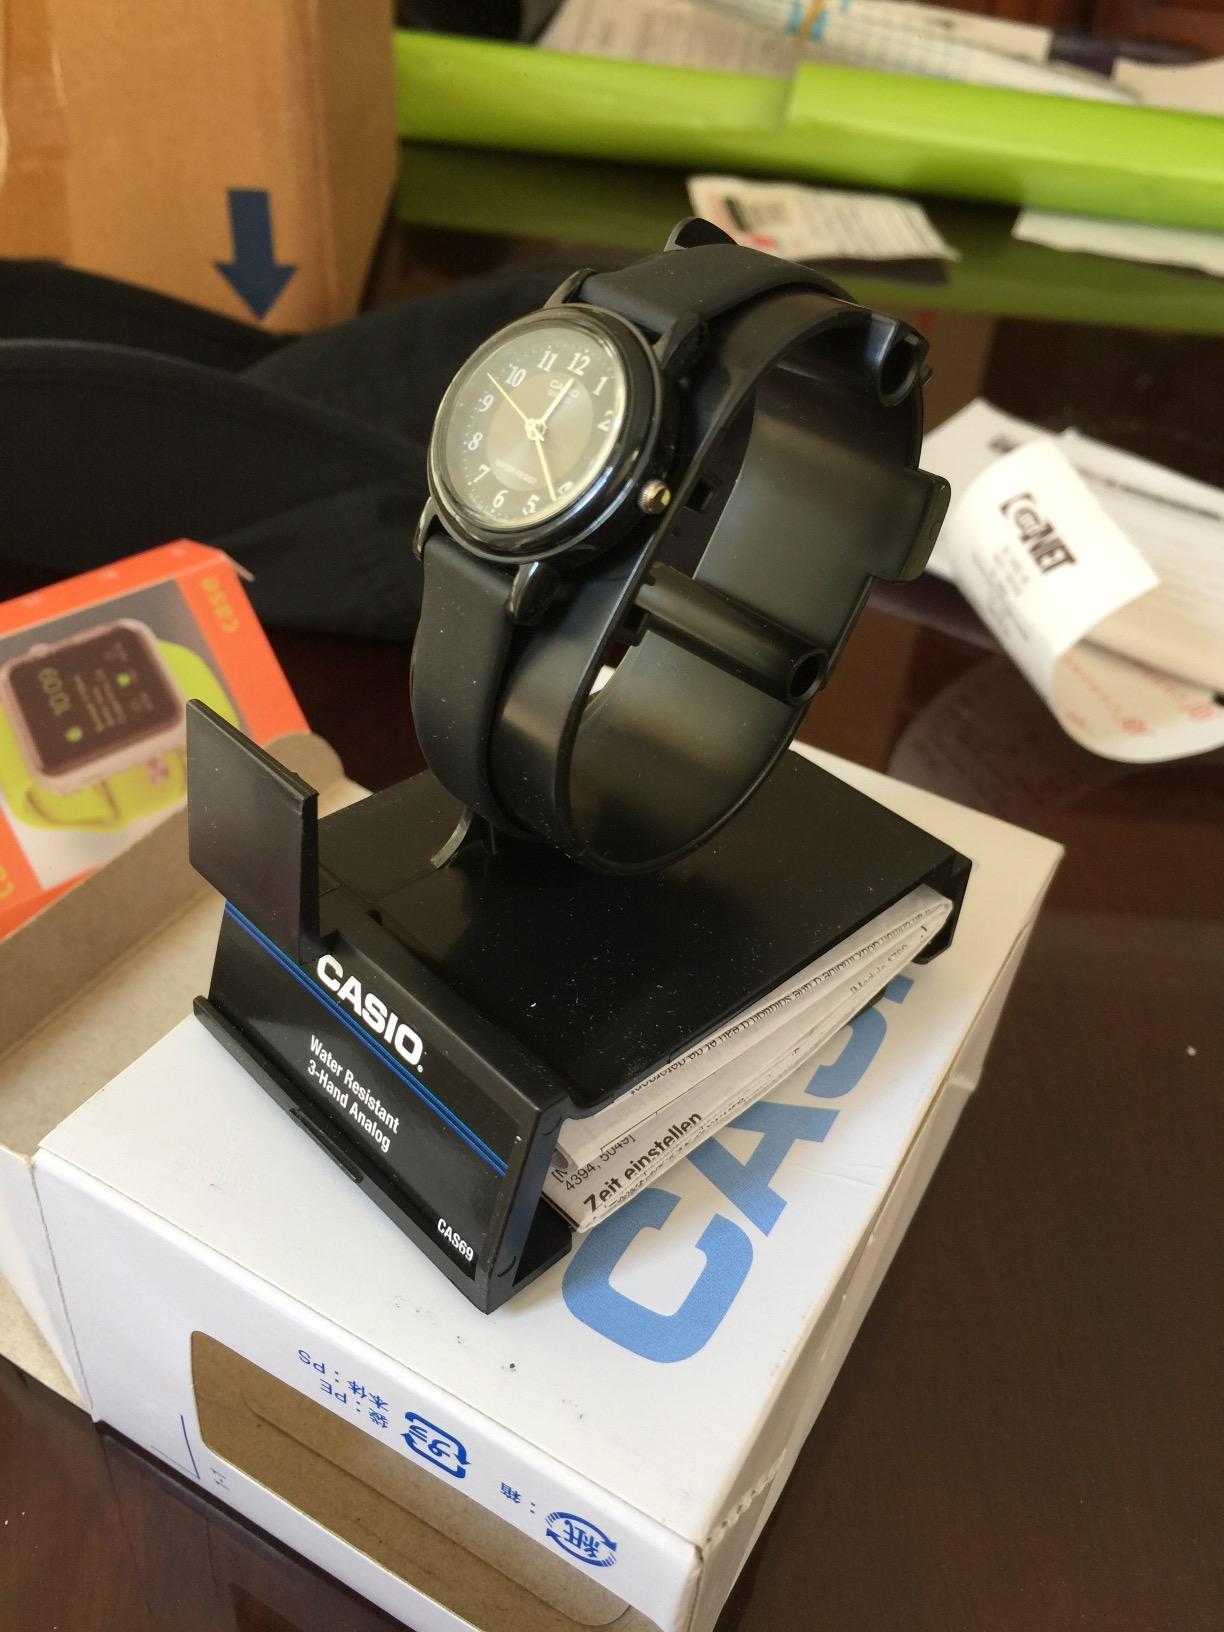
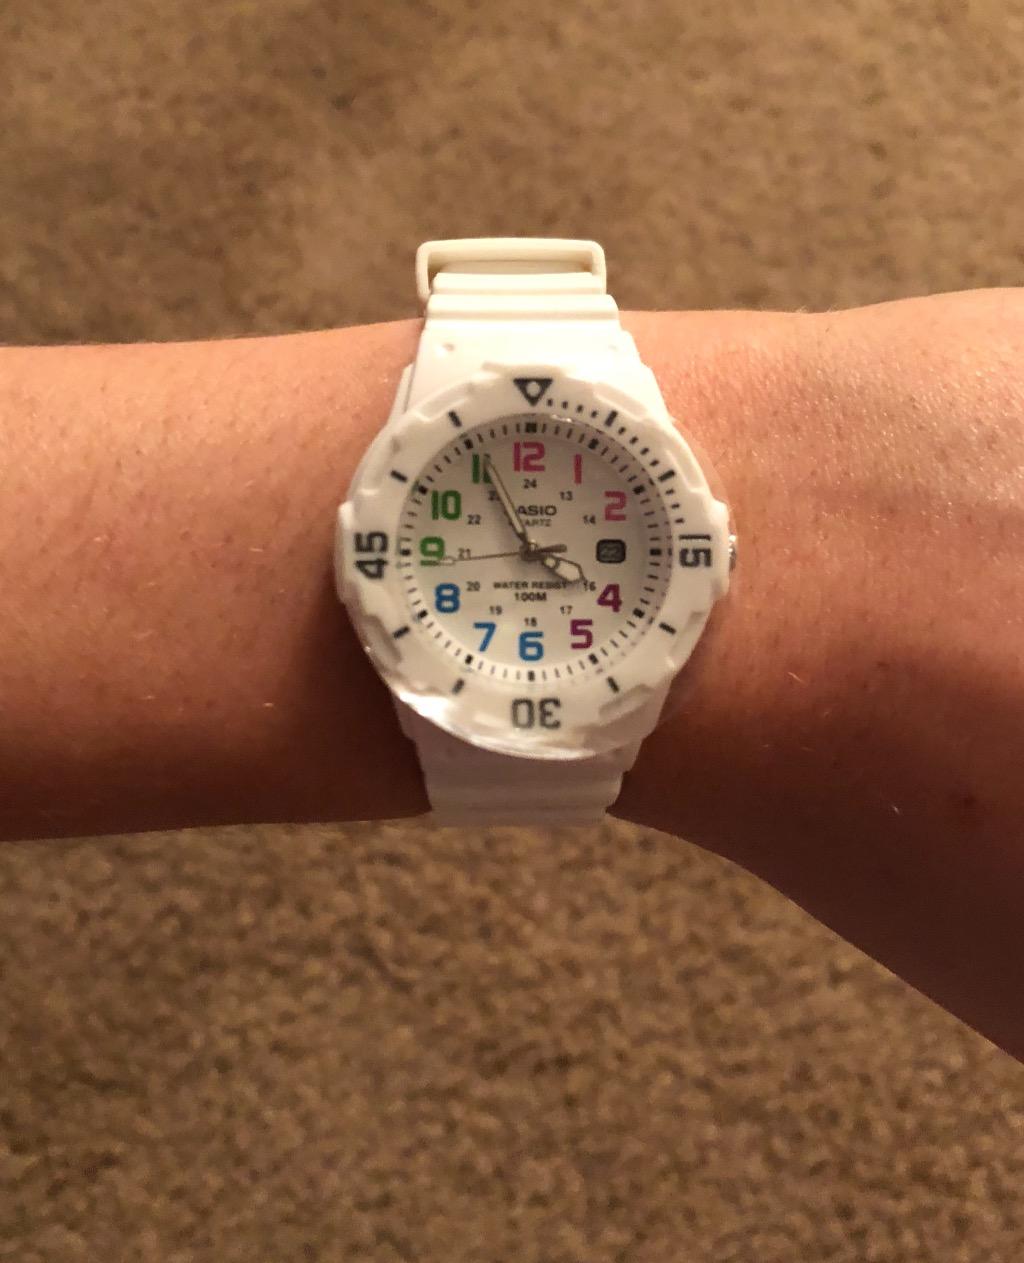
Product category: accessories_watch
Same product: no